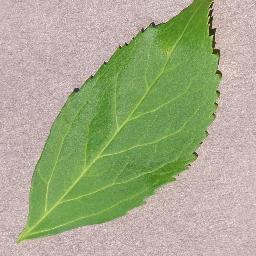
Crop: cherry
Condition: (including_sour)_healthy